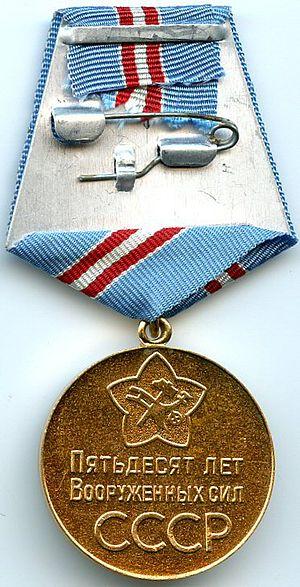
Médaille du Jubilé ""50 Ans des Forces Armée de l'URSS"" (revers) Русский: Юбилейная медаль «50 лет Вооружённых Сил СССР» (Обратная сторона)"